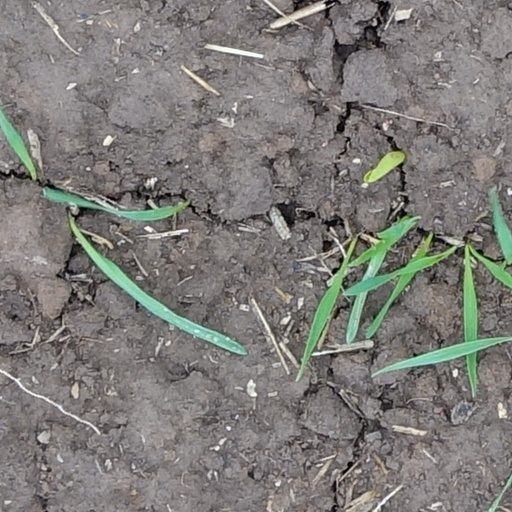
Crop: wheat